VMU

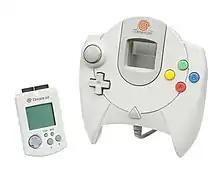
VMUs attach through either of two slots on the controller; the screen of the VMU attached in the front slot is visible through a window on the controller.

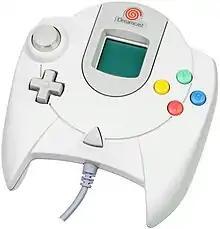
The VMU shown inside the controller

For use as a memory card and second screen, the VMU is plugged directly into one of two slots on a Dreamcast controller (up to two VMUs may be plugged in each controller, and eight VMUs per Dreamcast console).